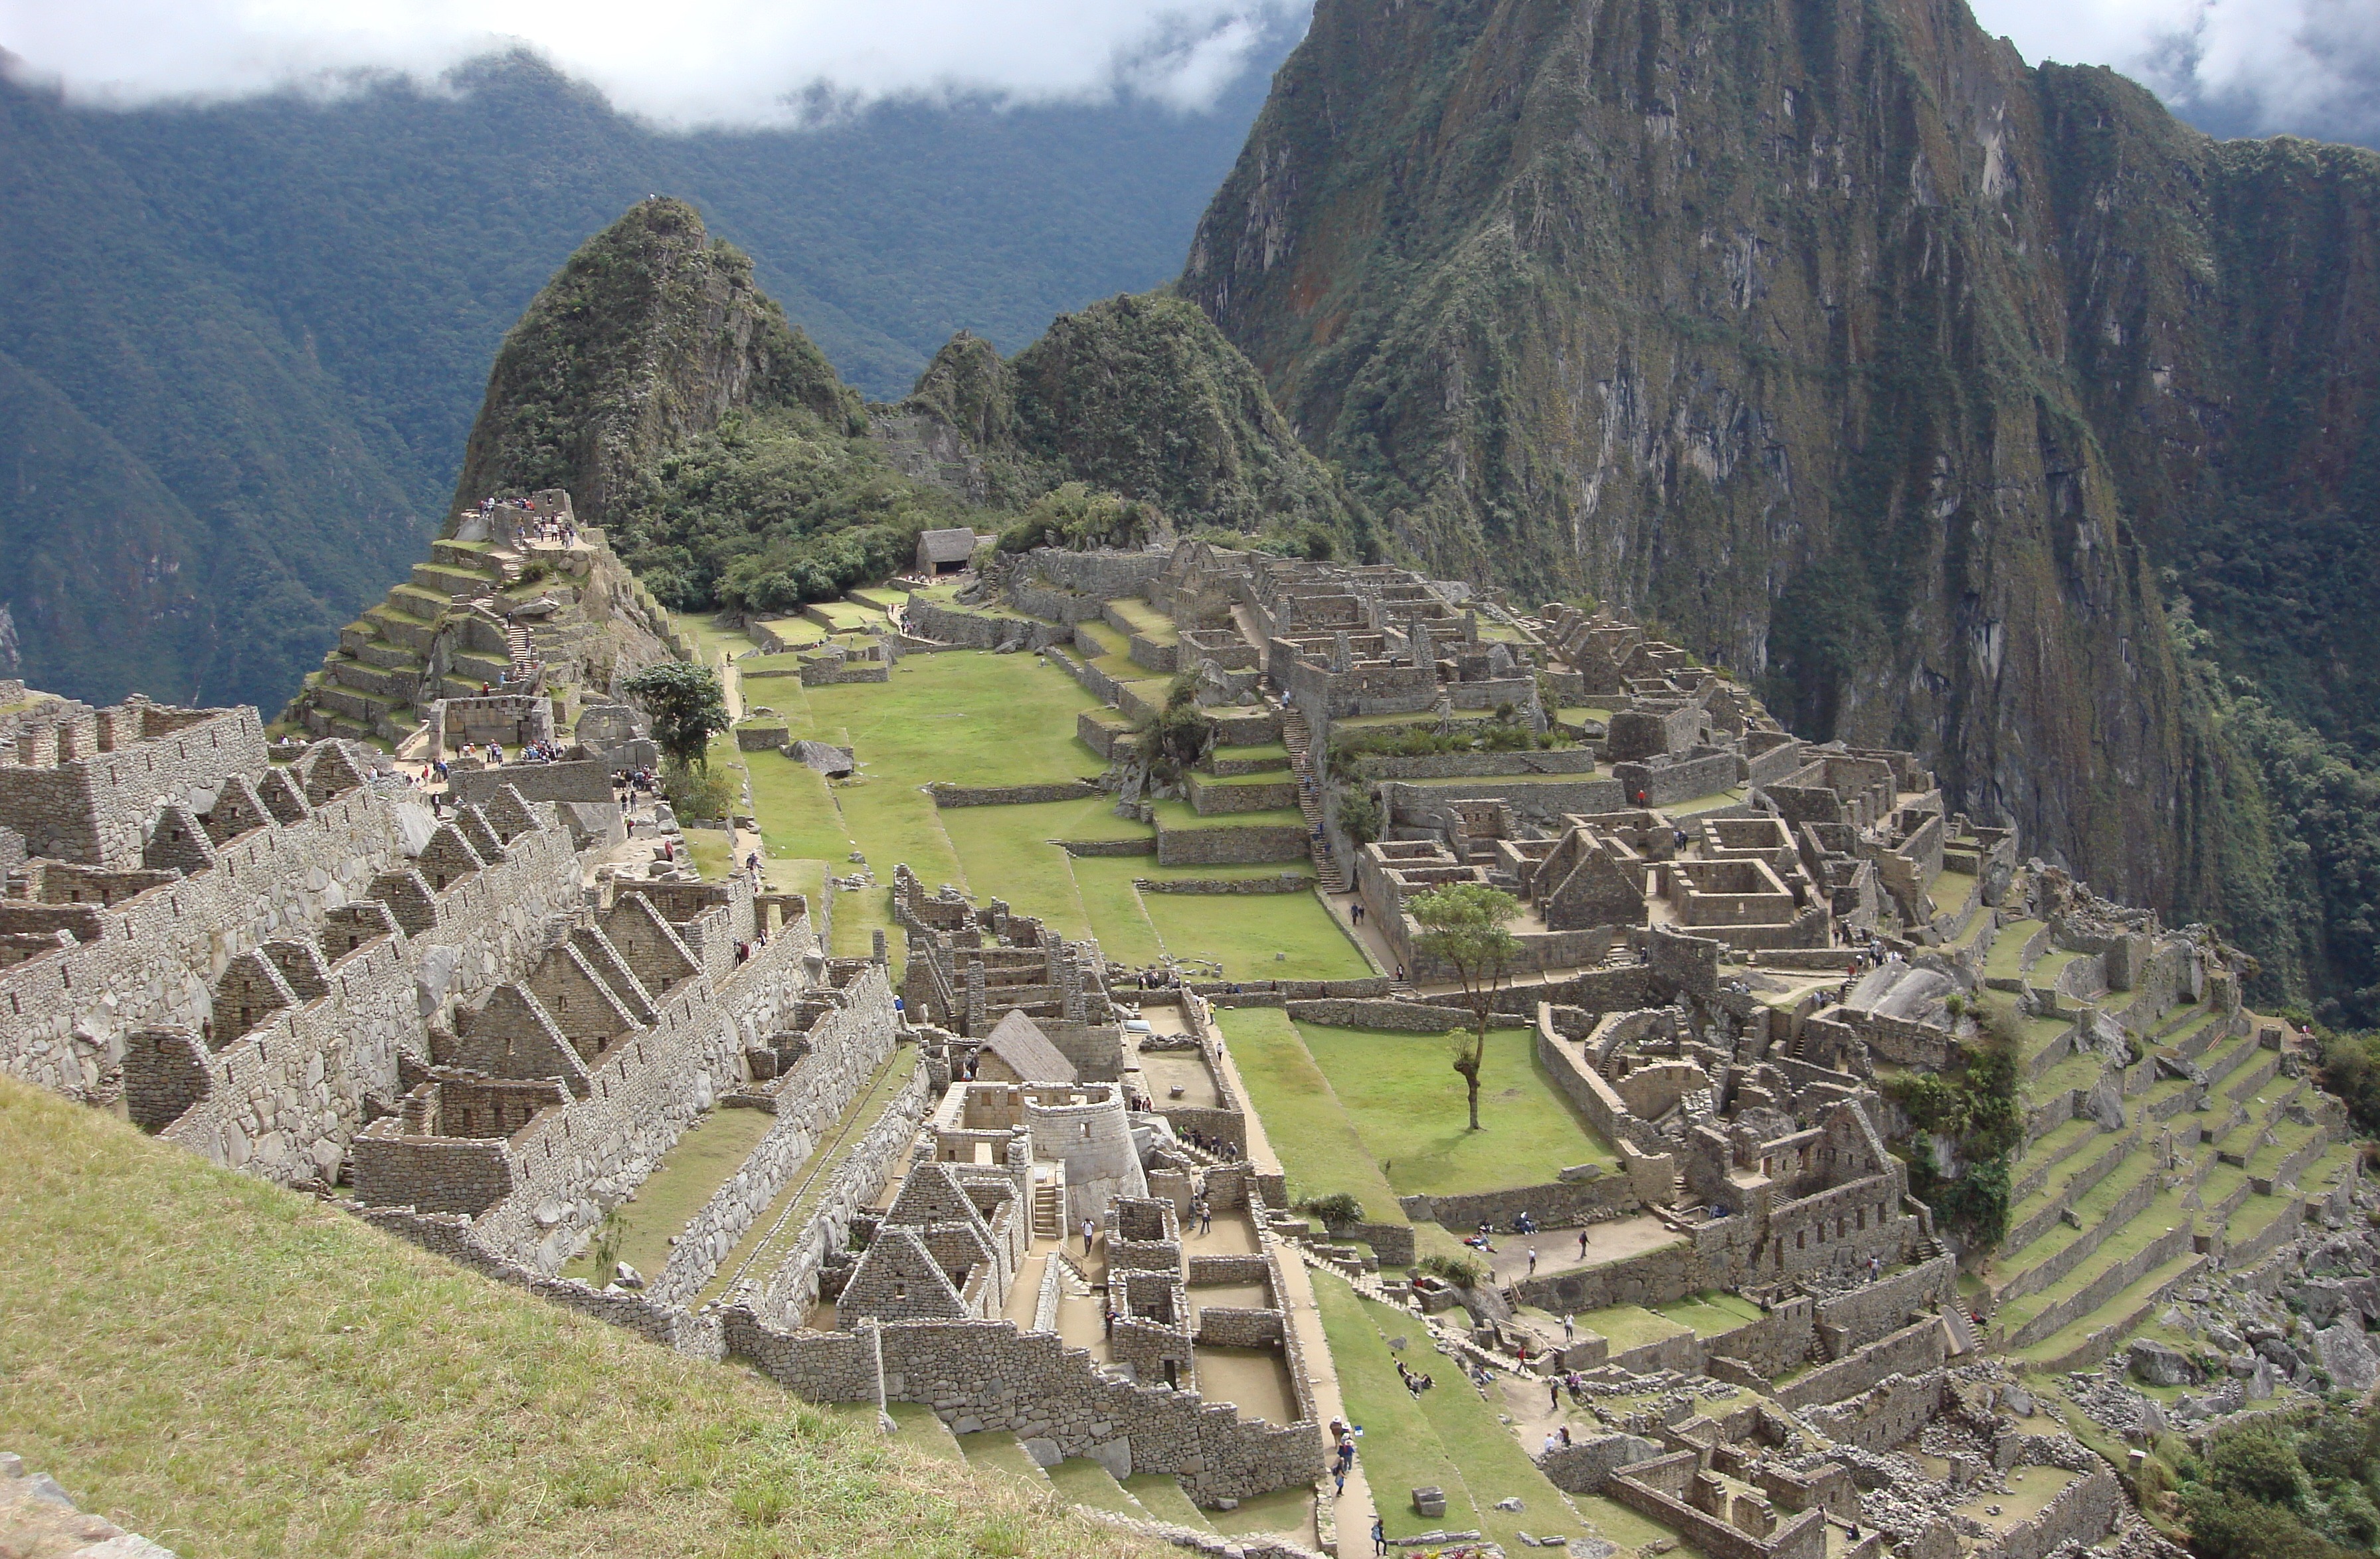
landscape, nature, mountain, valley, mountain range, village, ancient, landmark, fortification, tourism, terrain, machu picchu, peru, terrace, mountains, ruins, monastery, plateau, wadi, tours, archaeological site, aerial photography, unesco world heritage site, mountain pass, historic site, ancient history, mountainous landforms, wonders of the world